93rd Academy Awards

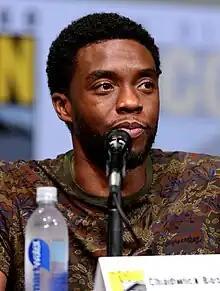
Many viewers and television critics believed Chadwick Boseman's impending win for Best Actor was a reason that producers saved the category as the last to be presented at the ceremony.

In April 2017, the Academy scheduled the 93rd ceremony for February 28, 2021. However, due to the impacts stemming from the COVID-19 pandemic on both cinema and television, the AMPAS Board of Governors later decided to move the date for the 2021 gala by two months to April 25. The annual Academy Governors Awards and corresponding nominees luncheon were canceled due to COVID-19 safety concerns. This marked the first time since the 60th ceremony held in 1988 that the awards were held in April. It also was the first time since the 53rd ceremony in 1981 that the ceremony was postponed from its original date.